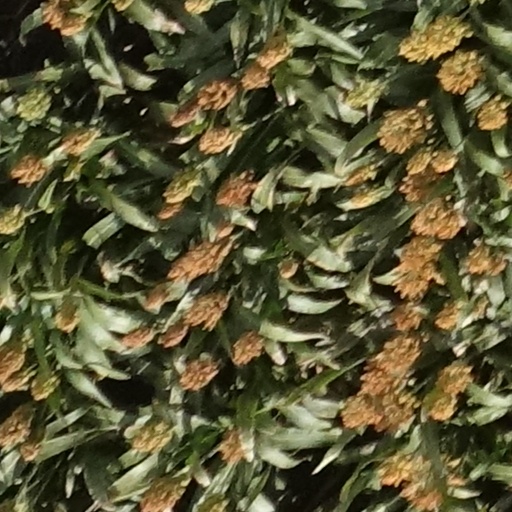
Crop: sorghum